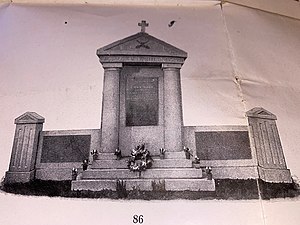
Carl Aller / Død
Allers Monument på Vestre Kirkegård (Schannongs originale katalog)
Vestre kirkegård
Carl Julius Aller R. var en dansk litografi, forlægger, bladudgiver, forretningsmand, og grundlægger af CAE, den største ugebladsudgiver i Norden.